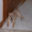
Label: dog